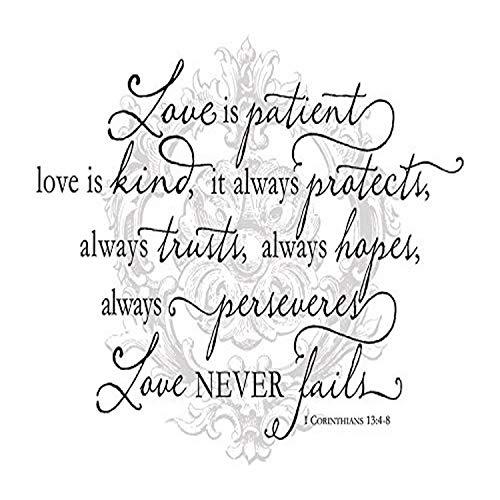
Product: Jada Venia 9.75"x7.75" Love is Patient Light Box Insert
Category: Home & Kitchen | Home Décor | Kids' Room Décor
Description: Great Condition.
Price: $11.72
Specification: ProductDimensions:9.8x7.8x0.2inches|ItemWeight:4ounces|ShippingWeight:4ounces(Viewshippingratesandpolicies)|Manufacturer:JadaVenia|ASIN:B00FZXP2HS|Itemmodelnumber:1-339